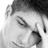
Emotion: sad